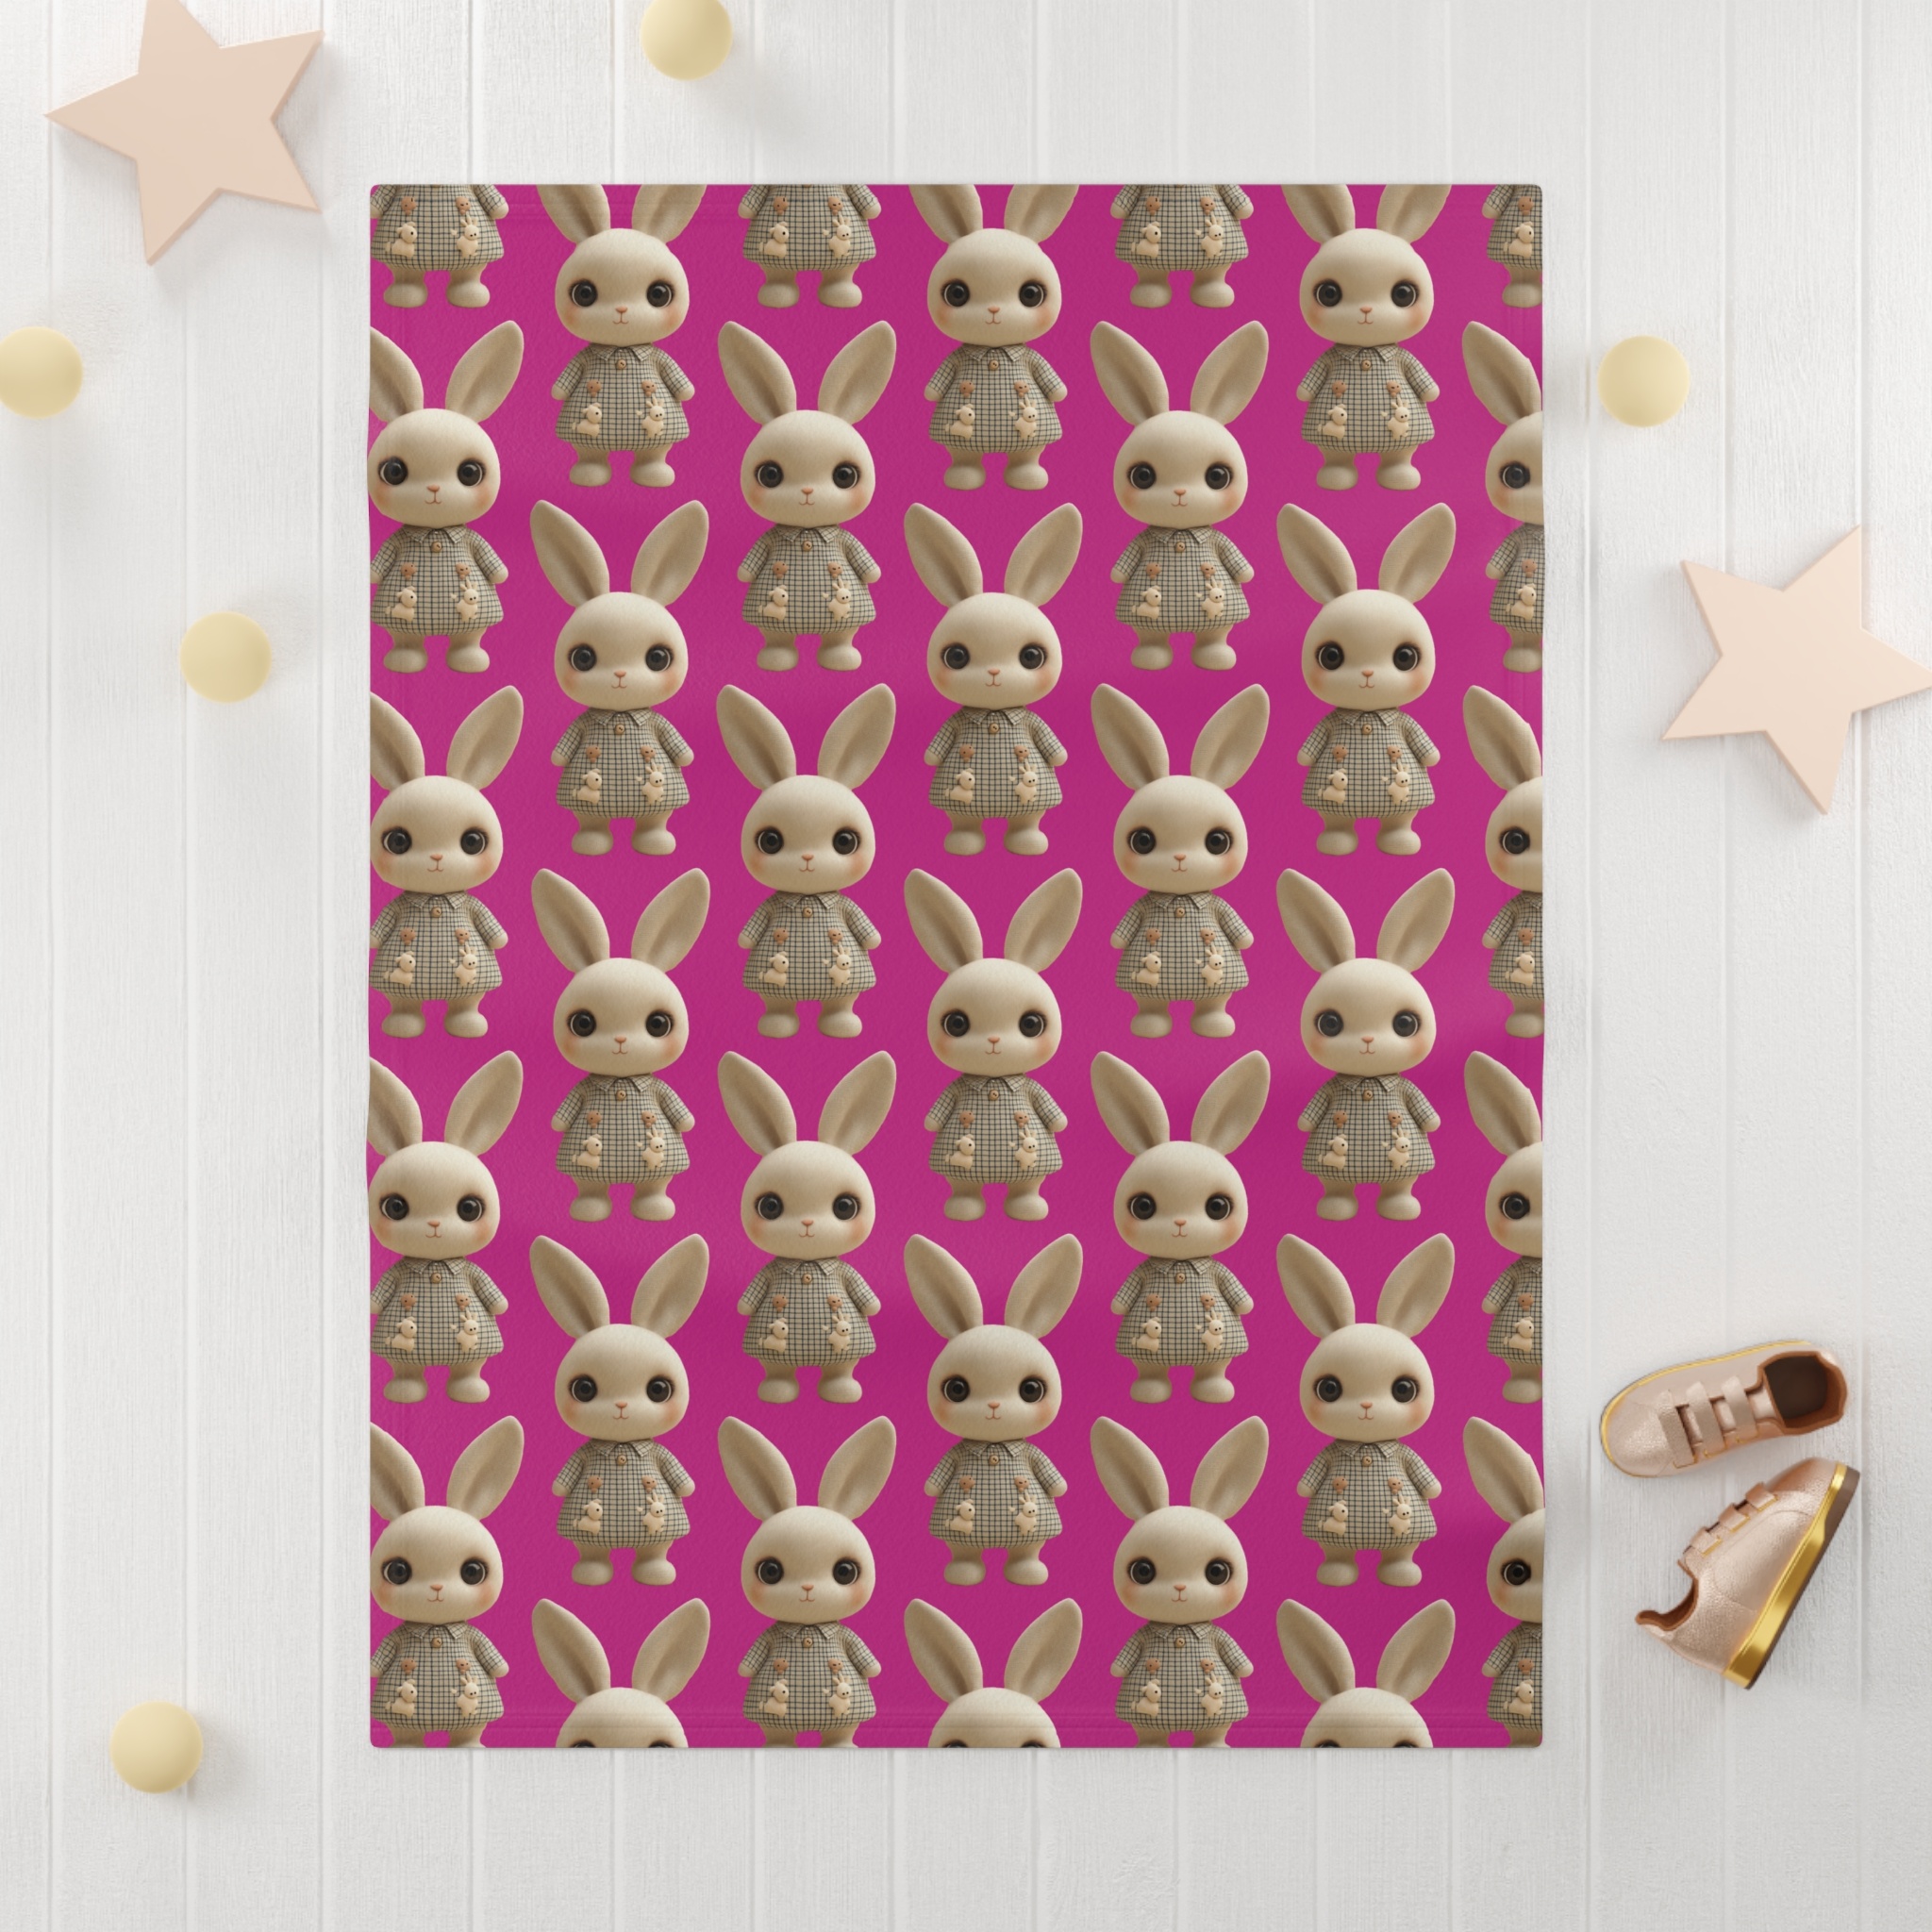
Soft Pink Fleece Baby Blanket - Rabbit Baby Blanket
Cuddle up in comfort with the Soft Pink Baby Blanket! This adorable blanket features a sweet rabbit design, perfect for soothing your little one and creating a cozy atmosphere. This baby blanket is a must-have for parents looking for comfort and style, perfect for use in the crib, stroller, or car seat. It also makes a thoughtful gift for baby showers or new parents. 100% Polyester (This strong and durable synthetic fabric retains its shape and dries quickly) One-sided print One size (30″ × 40″) Pre-constructed item (size varies +/- 1") Made in China, printed in the United States Vibrant colors Machine wash: cold (max 30C or 90F); Do not bleach; Tumble dry: low heat; Do not iron; Do not dryclean Double-needle topstitch (The blanket is sewn around the finished edges with double stitching, making it last longer) Due to the microfiber construction, small colored dots may pop up. A cold wash cycle and a tumble dry, however, should reduce this possibility
Brand: Paraw
Category: Baby & Toddler > Swaddling & Receiving Blankets > Receiving Blankets